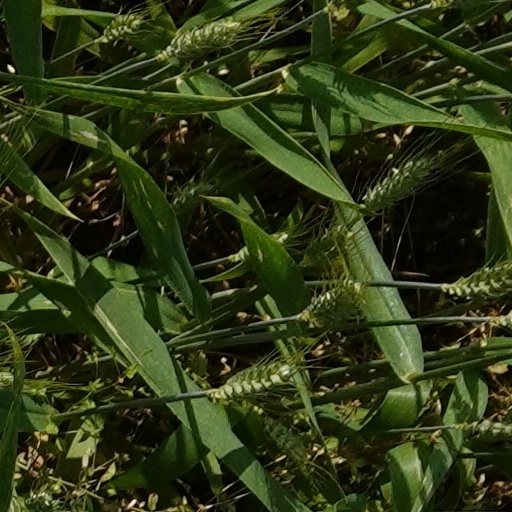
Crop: wheat